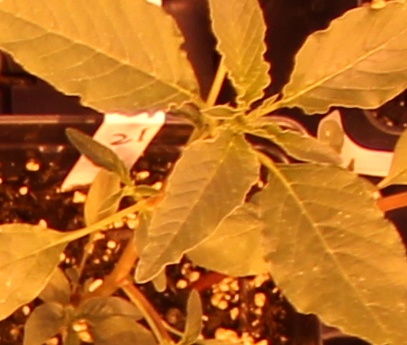
Label: Waterhemp